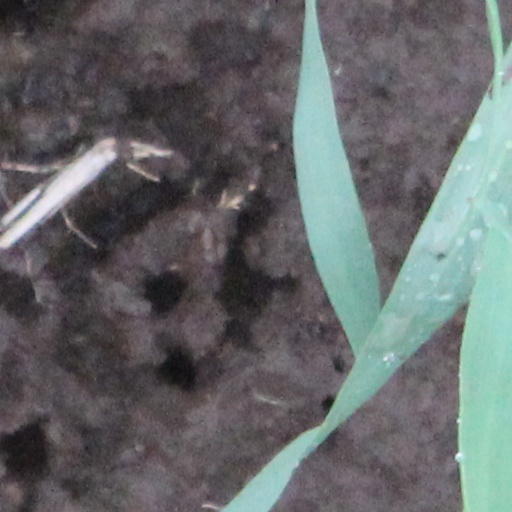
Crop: wheat